Selenography

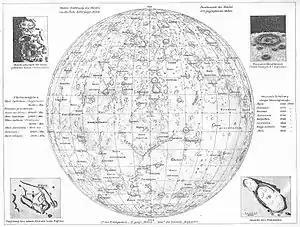
Map of the Moon from the "Andrees Allgemeiner Handatlas" (1881) by Richard Andree

The following historically notable lunar maps and atlases are arranged in chronological order by publication date.